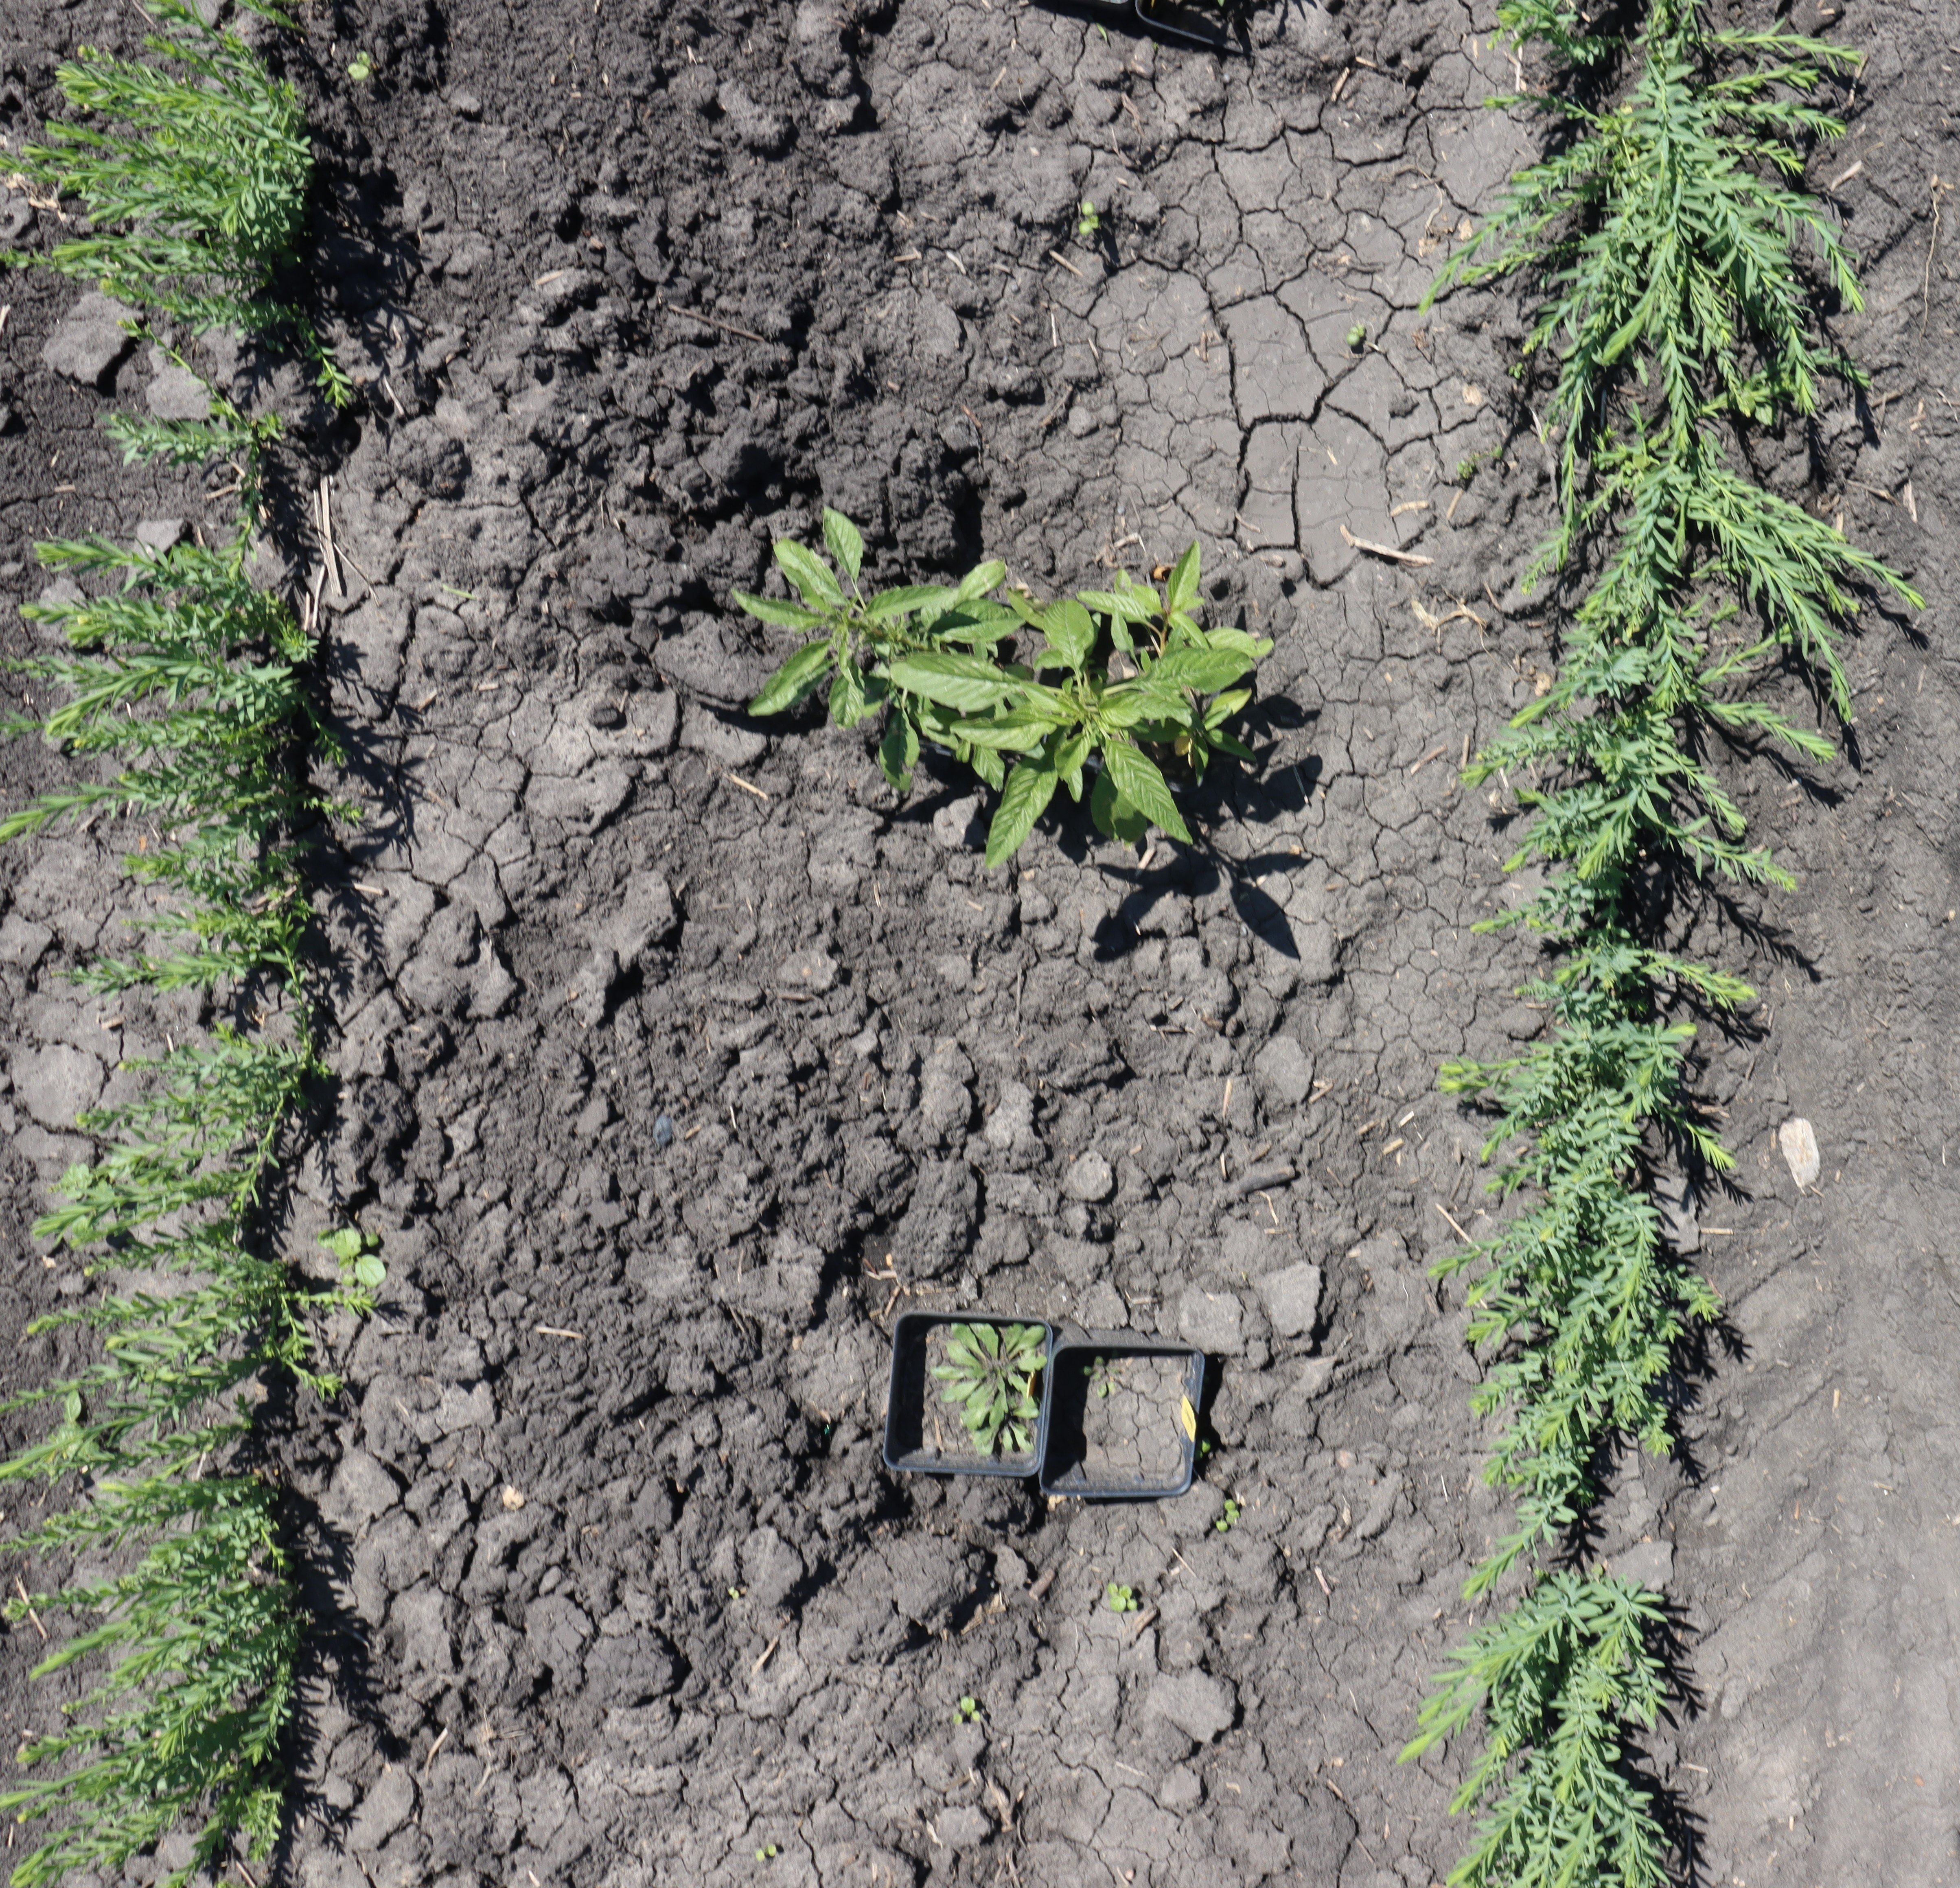
Crop: Flax
Objects: Flax, Flax, Flax, Flax, Flax, Flax, Flax, Flax, Flax, Flax, Flax, Waterhemp, Waterhemp